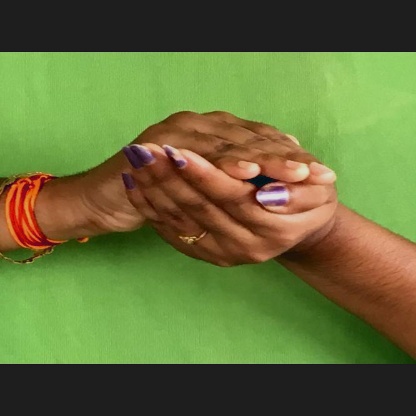
Mudra: Samputa